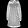
Label: Coat